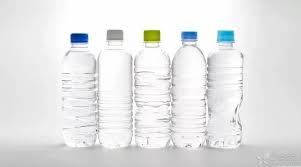
Waste category: plastic